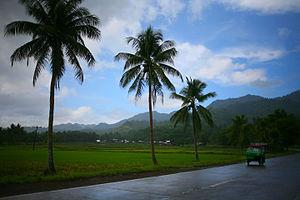
Tubay est une municipalité de la province d'Agusan del Norte, aux Philippines.